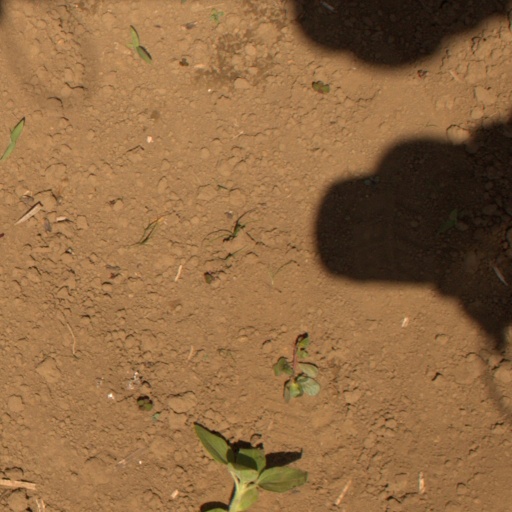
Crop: Jerusalem artichoke